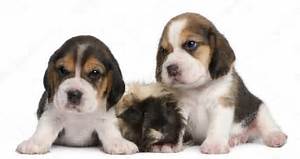
Label: dog